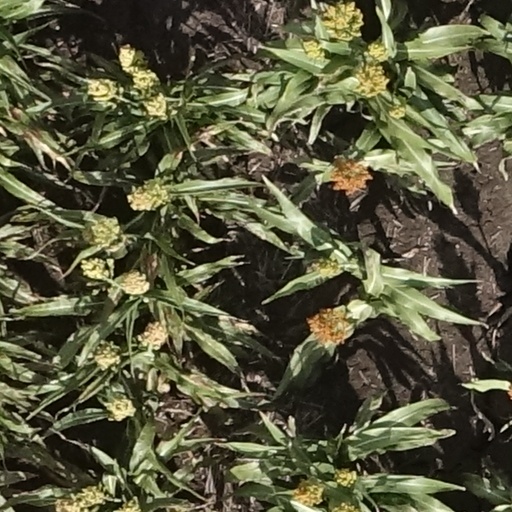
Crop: sorghum